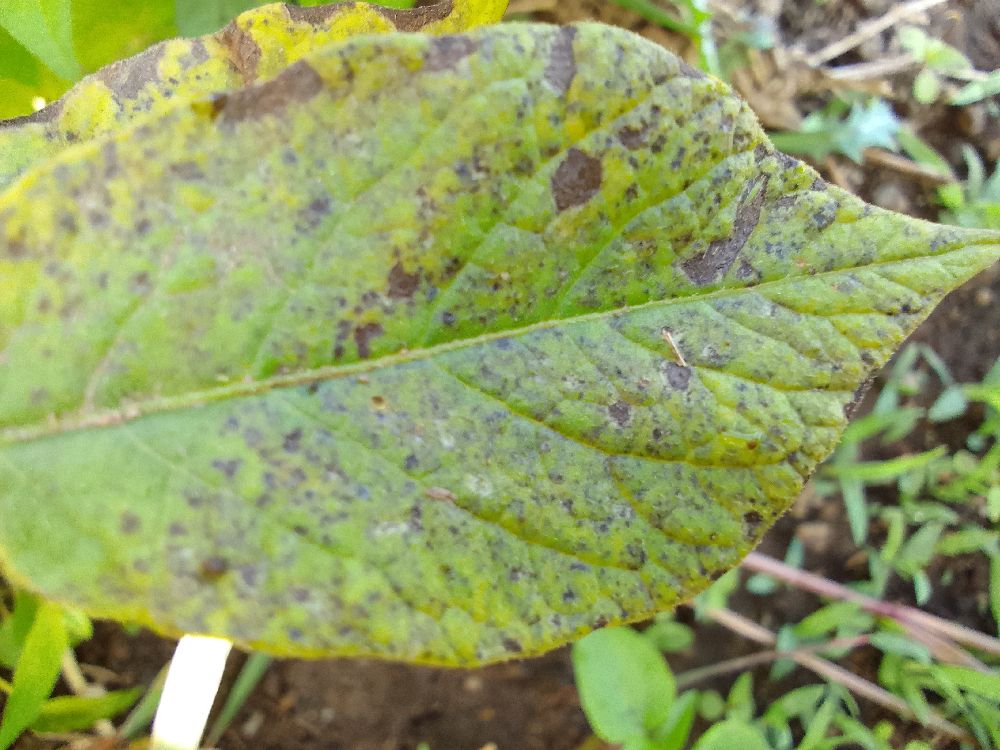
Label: Early blight